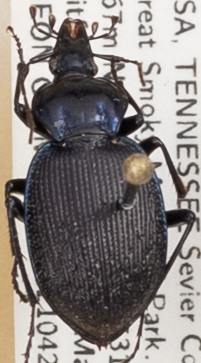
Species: Sphaeroderus stenostomus lecontei
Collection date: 2021-04-27
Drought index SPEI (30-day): -0.188
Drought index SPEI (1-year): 0.47
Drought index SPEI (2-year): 2.09